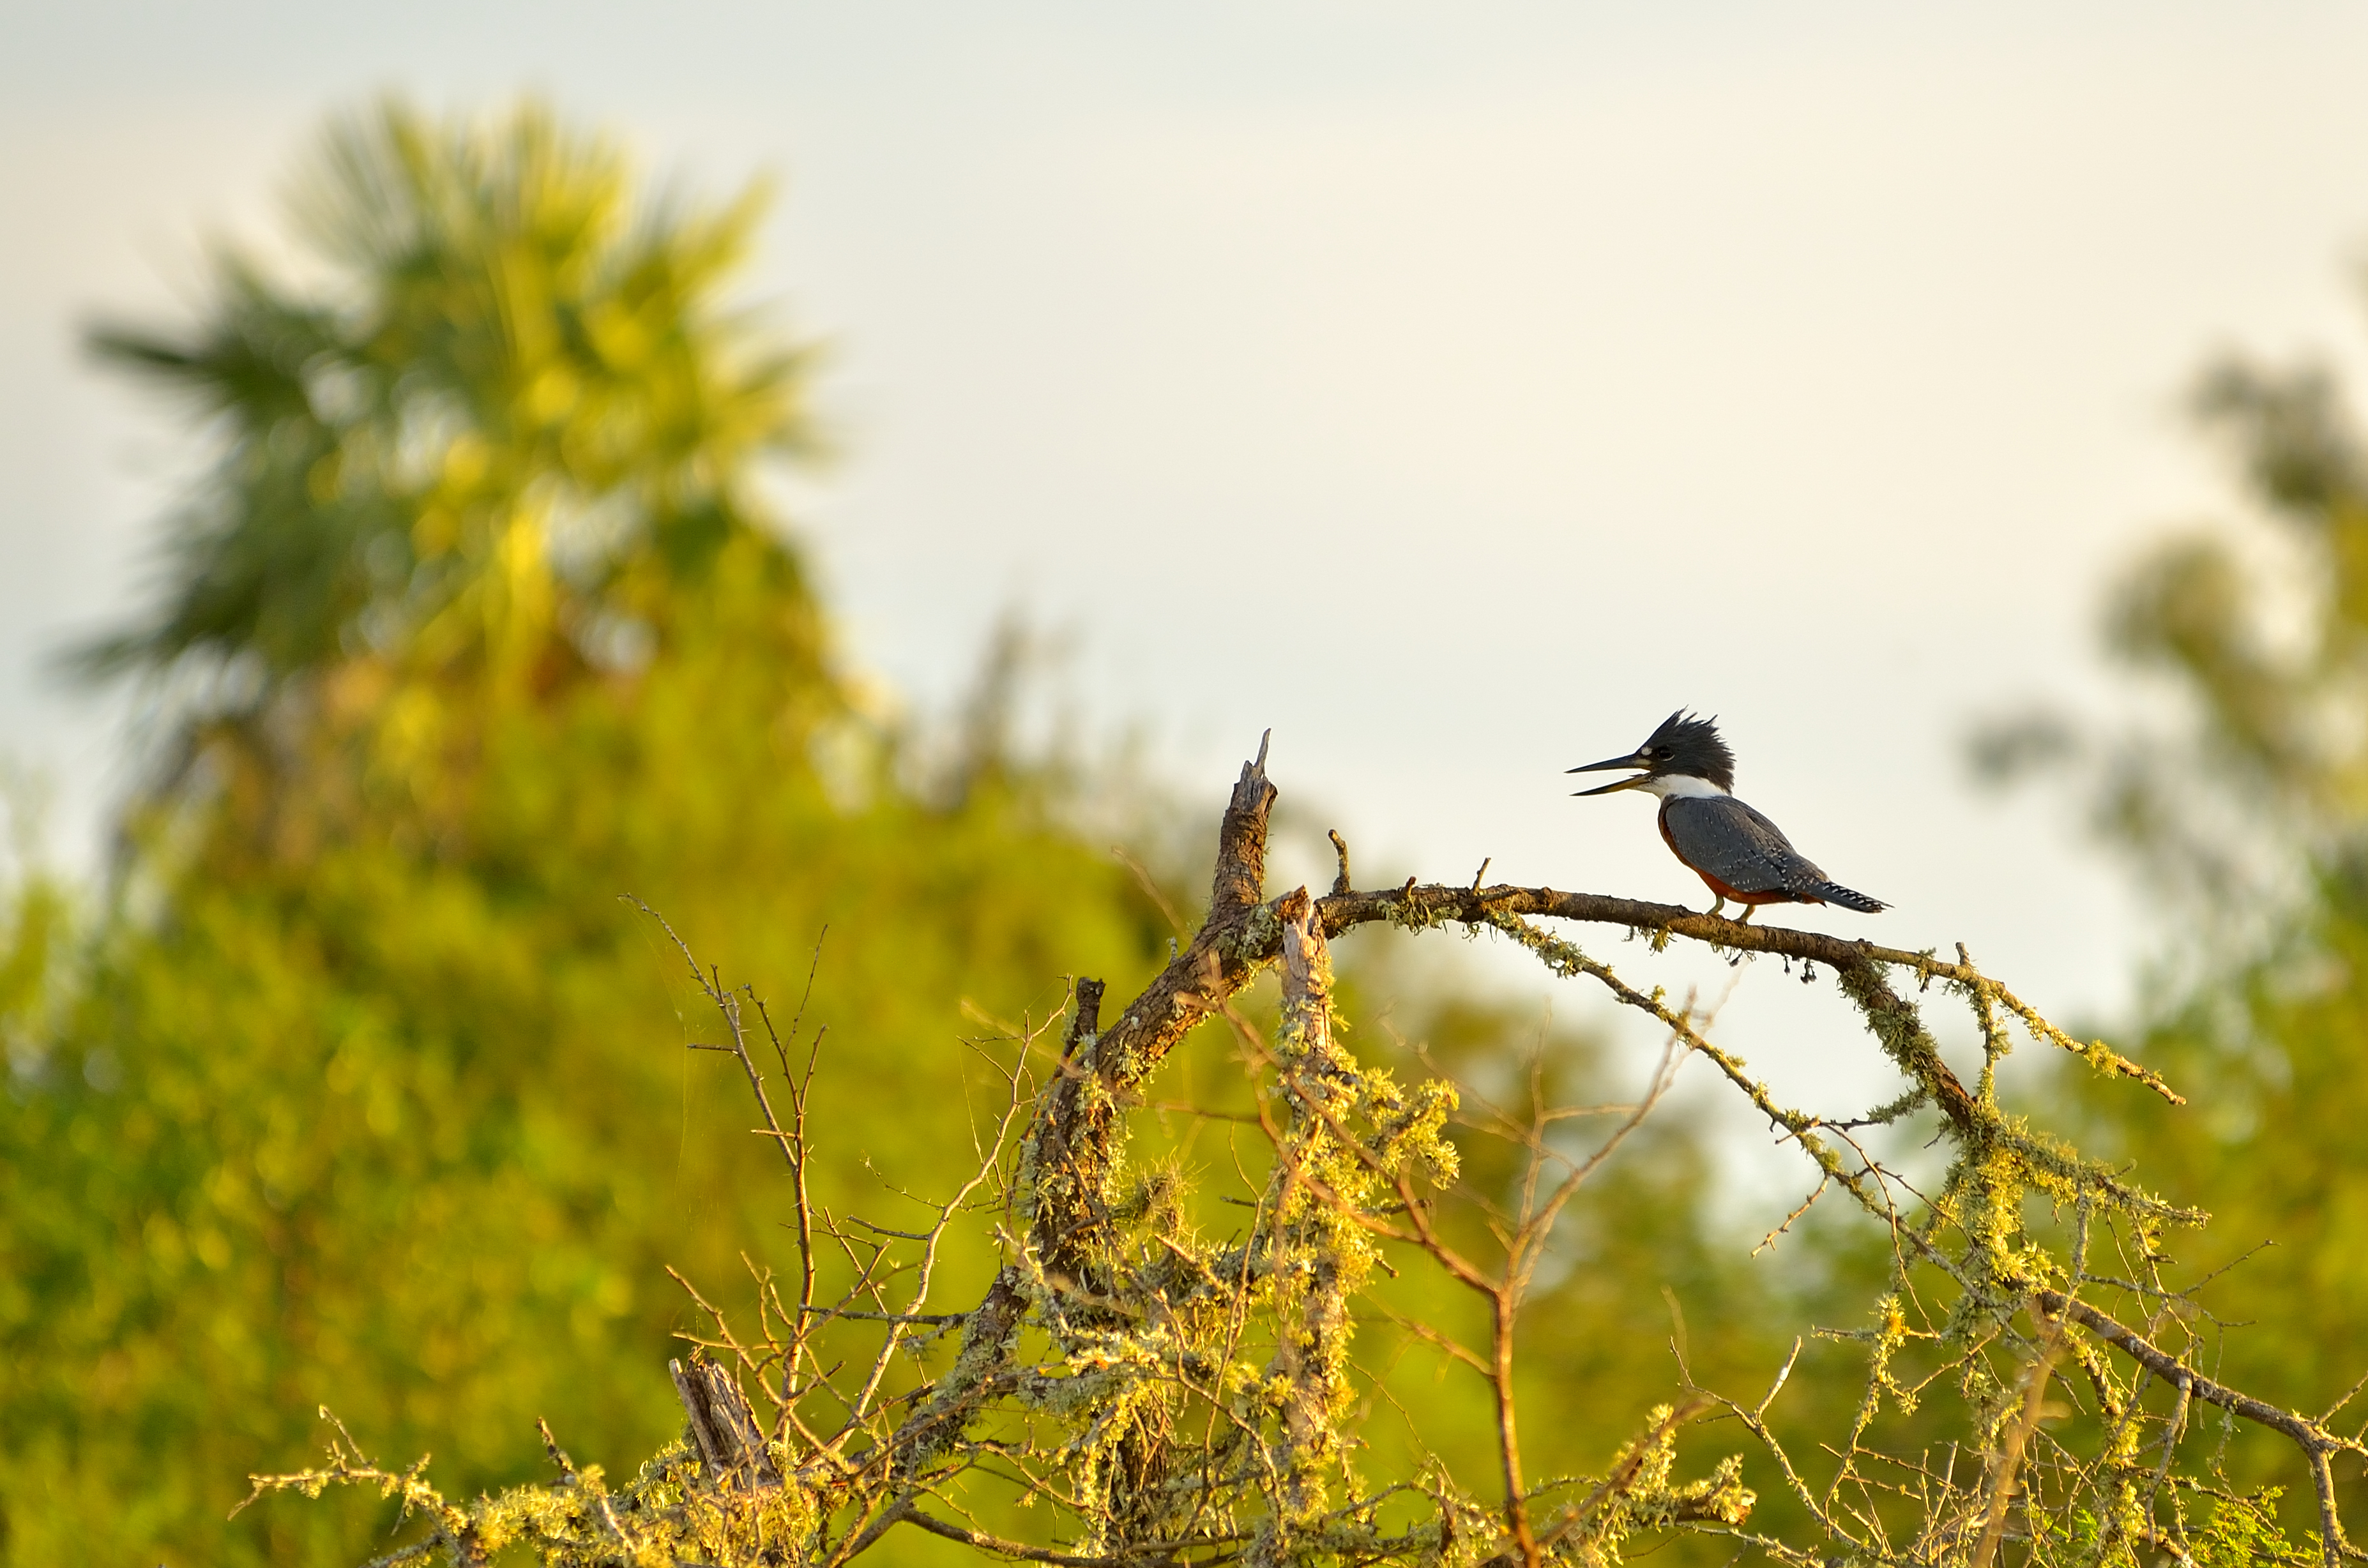
tree, nature, branch, bird, sunlight, leaf, flower, wildlife, wild, autumn, yellow, season, fauna, naturaleza, corrientes, silvestre, esteros, fna, ibera, perching bird